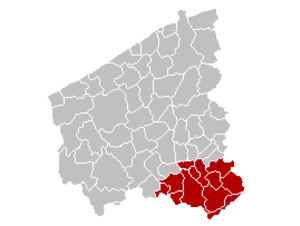
Carte indiquant la localisation de l'arrondissement de Courtrai (en rouge) dans la province de Flandre occidentale.